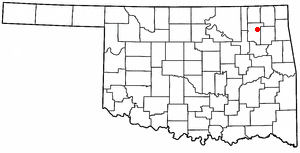
Foyil est une ville du comté de Rogers en Oklahoma.